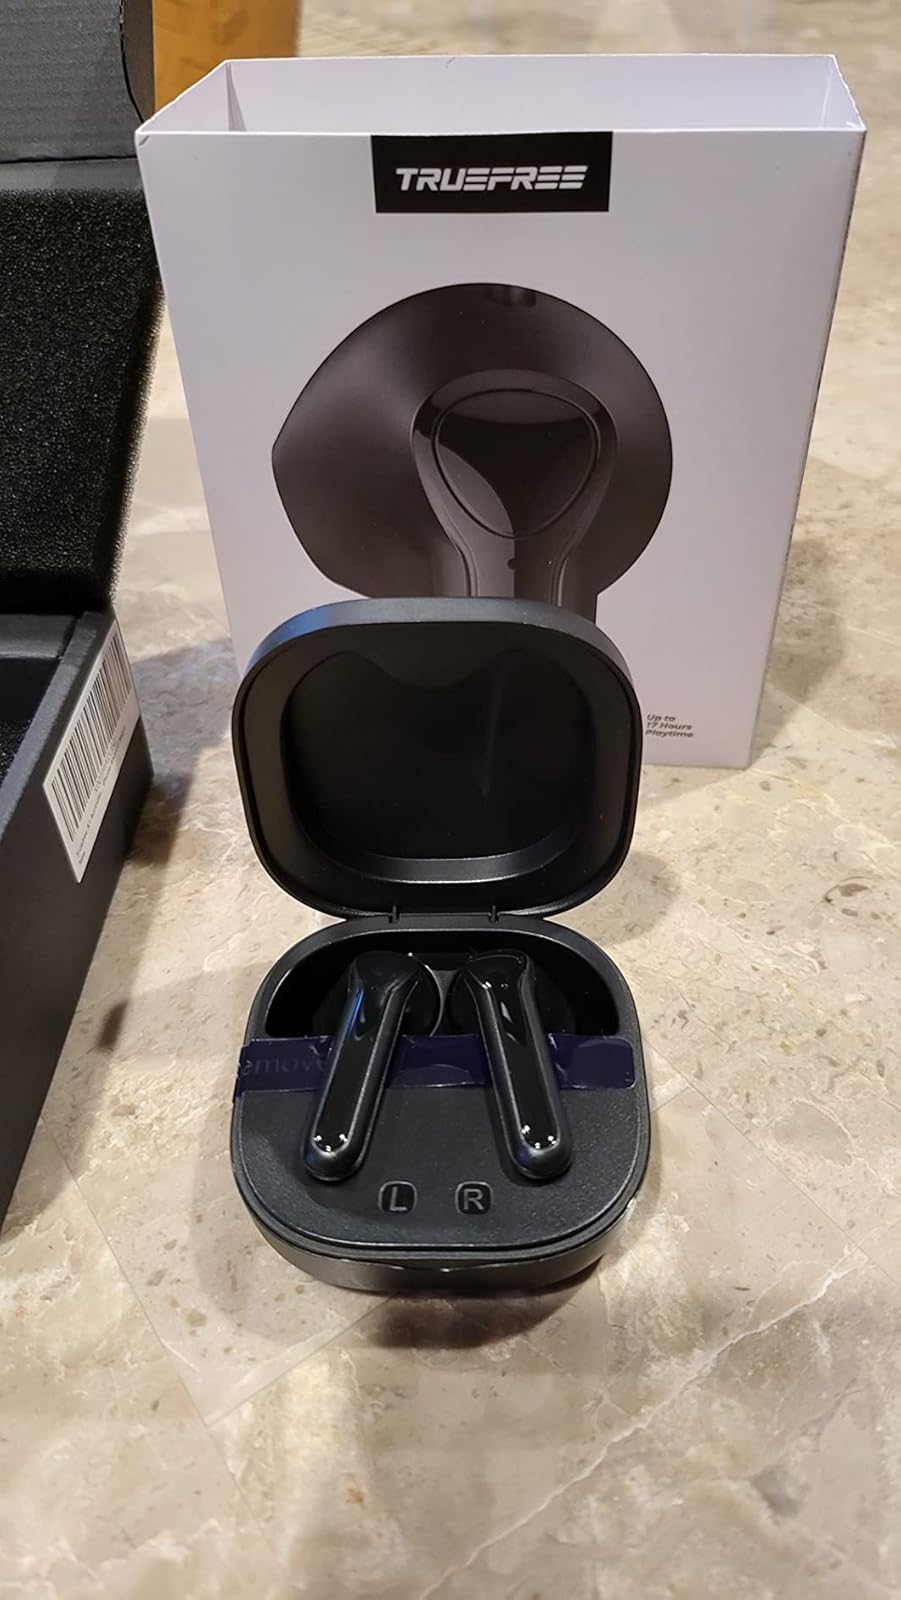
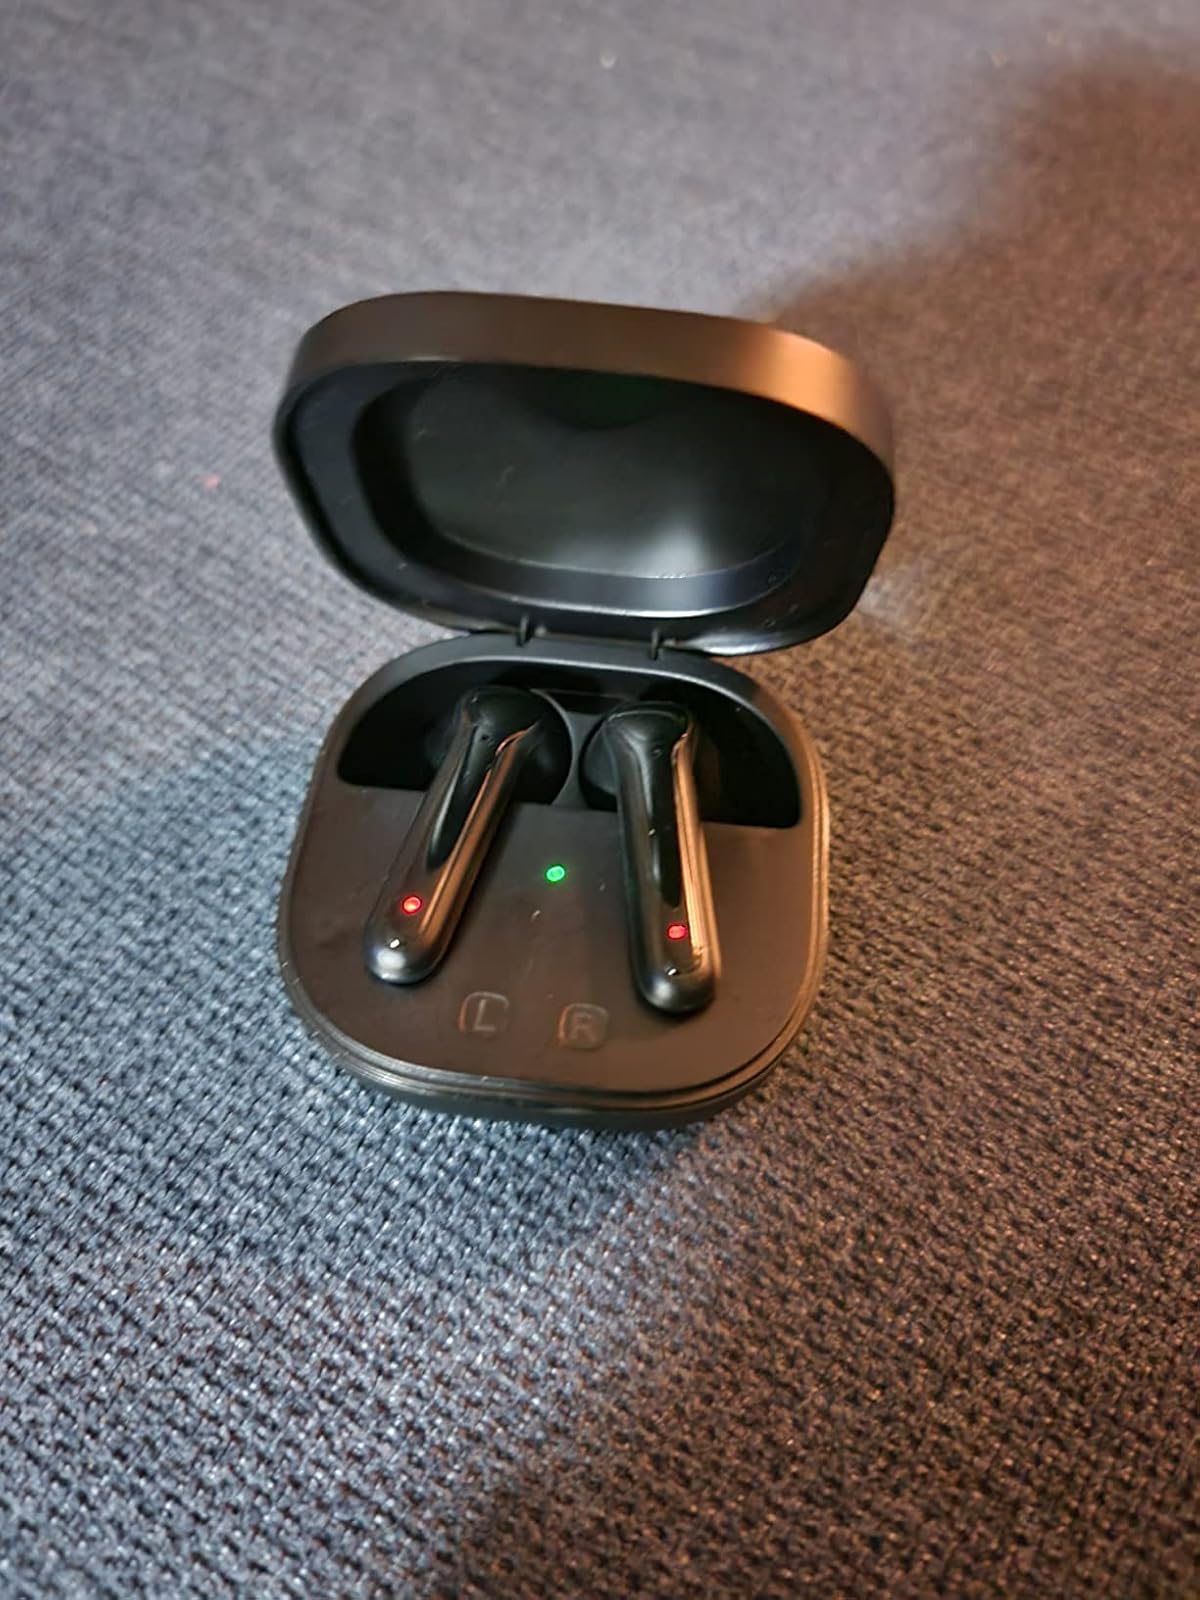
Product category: earbuds
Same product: yes